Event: Ecuador Earthquake
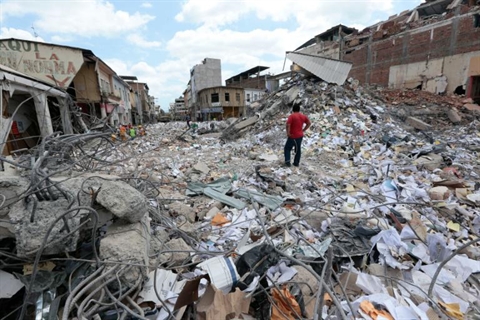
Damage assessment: damage